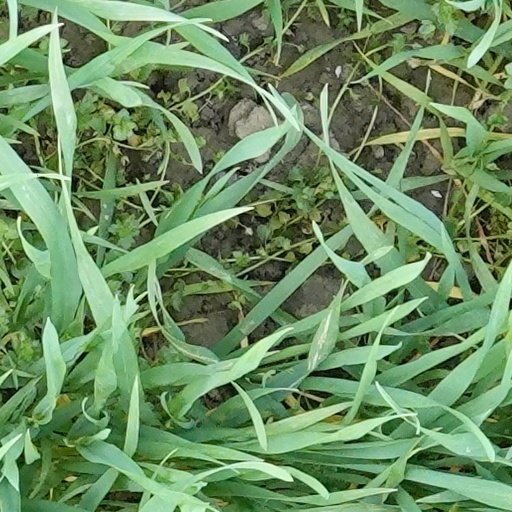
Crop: wheat